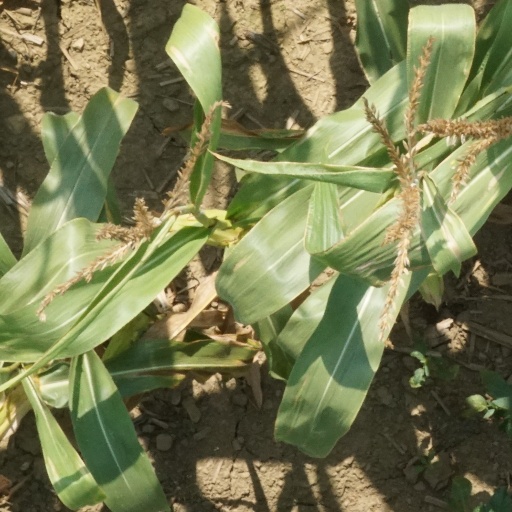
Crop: maize; corn